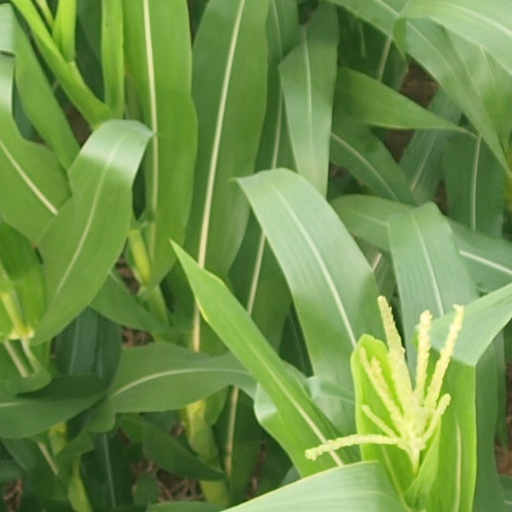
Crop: maize; corn